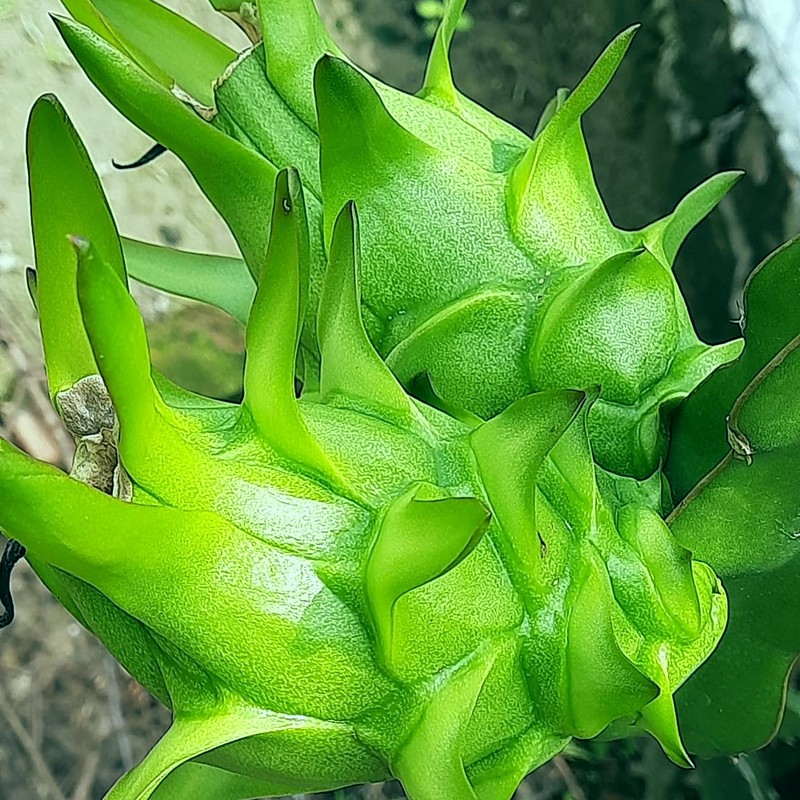
Label: Immature Dragon Fruit